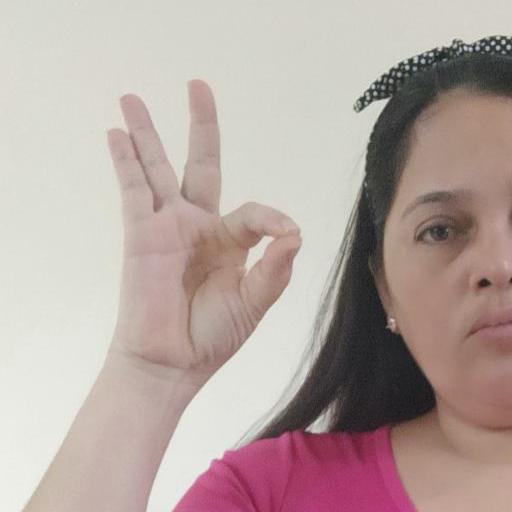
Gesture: ok